National Trust for Historic Preservation

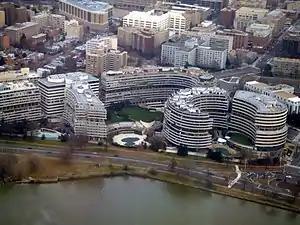
The National Trust for Historic Preservation was headquartered in the Watergate complex, Washington, D.C.

The National Trust for Historic Preservation aims to empower local preservationists by providing leadership to save and revitalize America's historic places, and by working on both national policies as well as local preservation campaigns through its network of field offices and preservation partners, including the National Park Service, State Historic Preservation Offices, and local preservation groups.